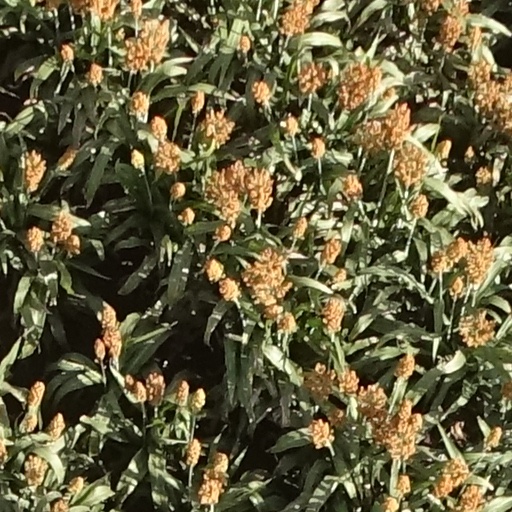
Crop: sorghum